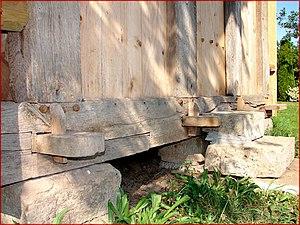
L'assemblage spécifique, en tenons et mortaises, des chalots (ou chellos).
Le chalot ou chello est une dépendance de la ferme d'un petit territoire situé à la limite des Vosges méridionales et des Vosges saônoises.